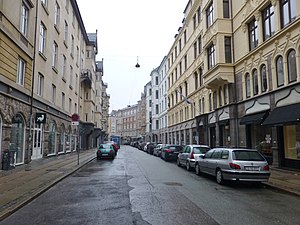
Palægade
Palægade.
Palægade er en gade i Indre By i København, der går mellem Bredgade og Store Kongensgade.